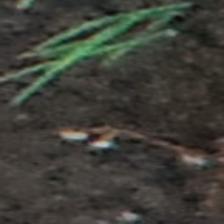
Label: single